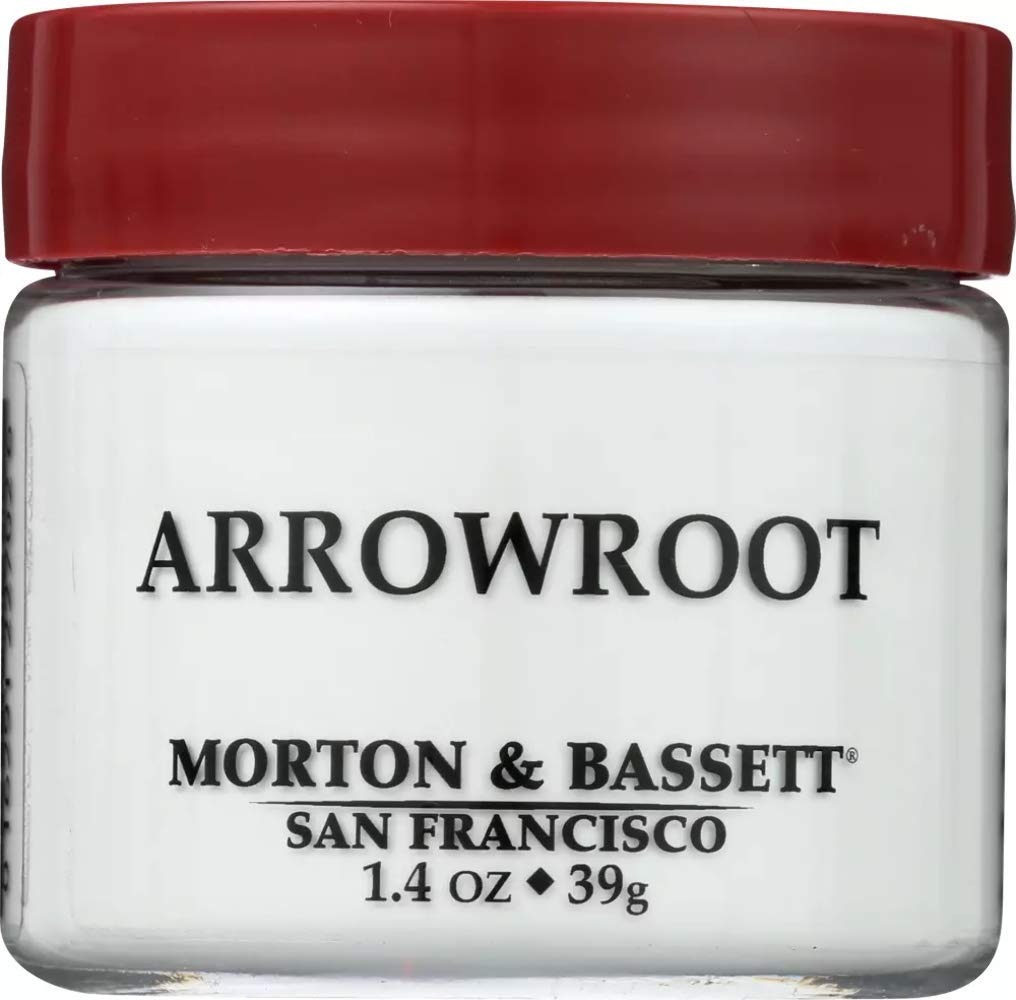
Item Name: Morton & Bassett Arrowroot, 1.4 Ounces (Pack of 3)
Product Description: Certified Gluten free by NSF. Gluten free. Non-GMO. Non-irradiated. All natural. Salt free. No MSG. No preservatives.
Value: 4.2
Unit: Fl Oz

Price: 5.99